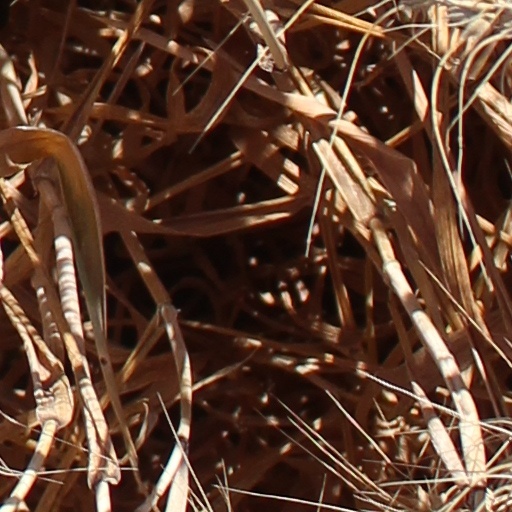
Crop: wheat